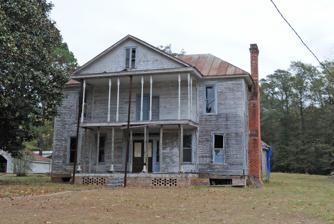
Building: Phillip Schoppert House
Country: United States of America
Year built: 1856
Historic house in Alabama, United States United States historic place Phillip Schoppert House U.S. National Register of Historic Places Show map of Alabama Show map of the United States Location 230 Prairie St., Eutaw, Alabama Coordinates 32°50′13″N 87°53′5″W / 32.83694°N 87.88472°W / 32.83694; -87.88472 Area 1.5 acres (0.61 ha) Built 1856 ( 1856 ) Architectural style I-house MPS Antebellum Homes in Eutaw TR NRHP reference No. 82002030 Added to NRHP April 2, 1982 The Phillip Schoppert House is a historic house in Eutaw , Alabama .  The two-story wood-frame house was built c. 1856.  It is an I-house with rear shed rooms and a hipped roof.  A two-tiered pedimented portico fronts the central three bays of the five-bay main facade. It was added to the National Register of Historic Places as part of the Antebellum Homes in Eutaw Thematic Resource on April 2, 1982. The Phillip Schoppert House in 2021 References